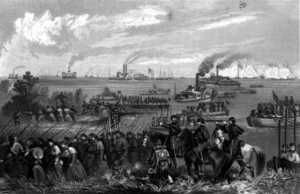
La bataille de Roanoke Island est la 1ʳᵉ opération de la Campagne de Burnside en Caroline du Nord, au début de la guerre de Sécession. C’est une opération amphibie menée par les troupes fédérales les 7 et 8 février 1862 contre l'île Roanoke. Cette île permettait aux Confédérés de tenir la baie d'Albemarle, une des vastes lagunes de la mer intérieure qui borde la côte de Caroline du Nord. L'île Roanoke, clé de l'accès arrière au grand port confédéré de Norfolk, fut facilement conquise par les fédéraux qui disposaient d'un imposant corps expéditionnaire combiné, nettement supérieur aux forces confédérées.